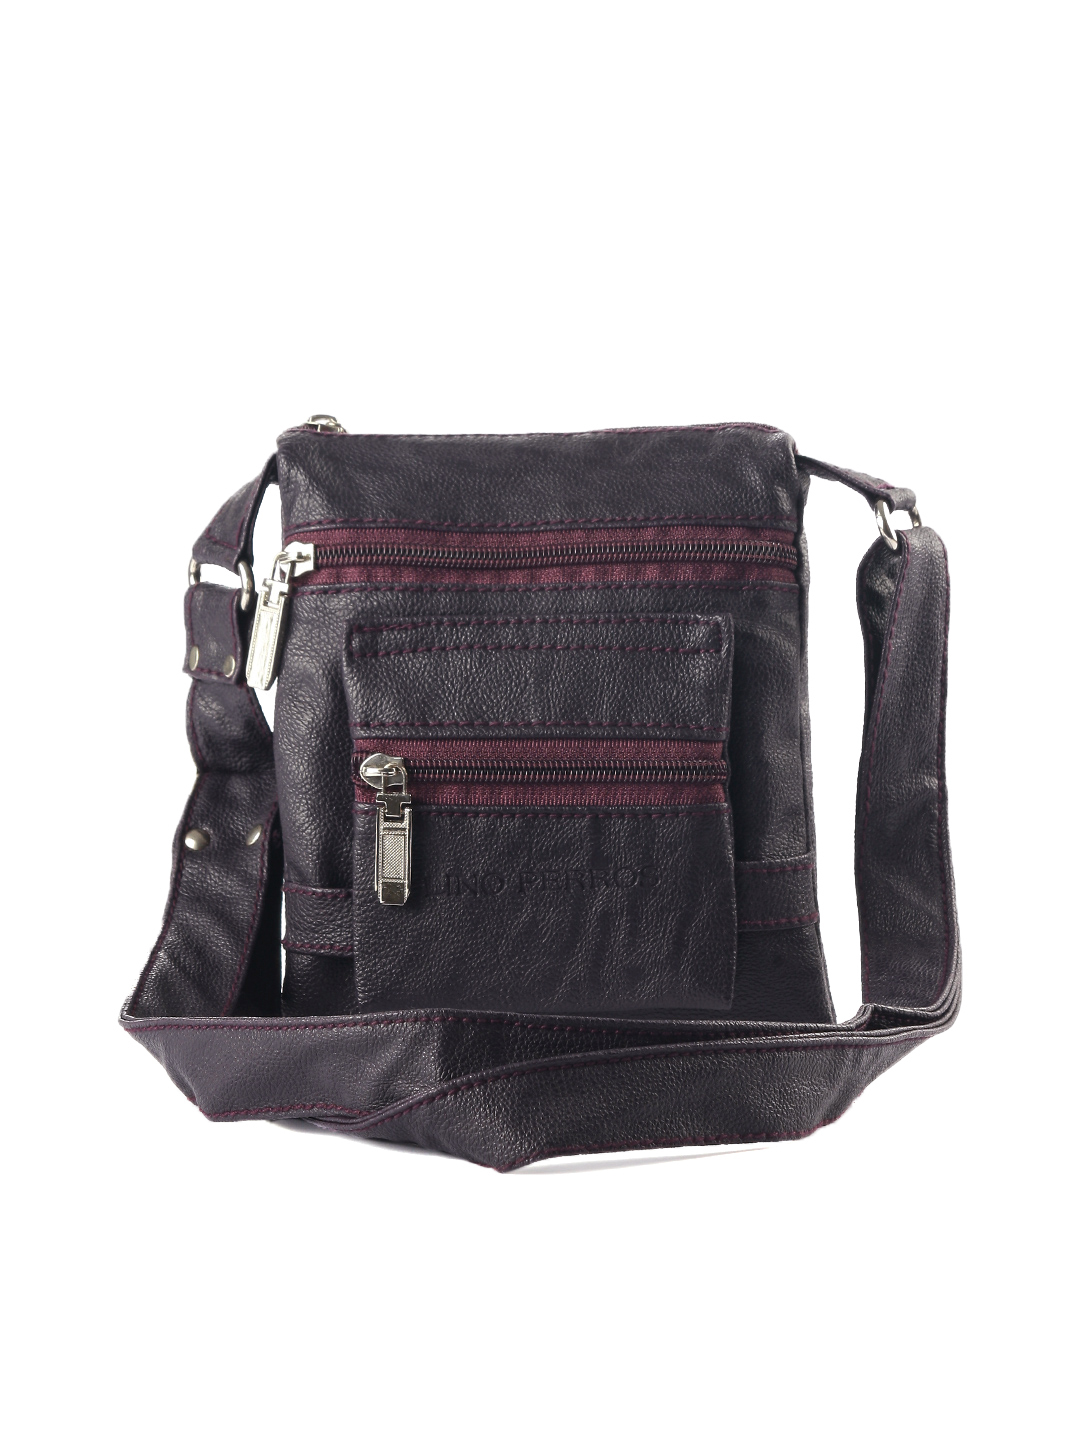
Lino Perros Purple Women Casual Sling Bag
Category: Accessories / Bags / Handbags
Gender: Women
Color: Purple
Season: Winter 2015
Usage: Casual